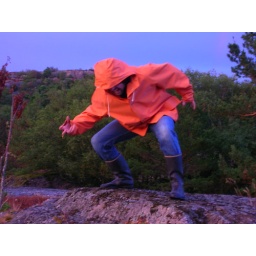
Swedish country house stopover, forest rock explorations, posessed by goblins